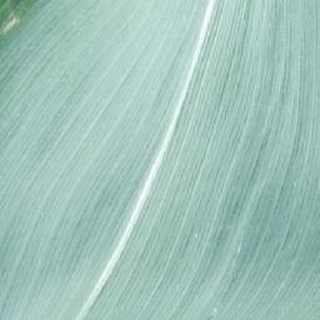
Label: healthy_corn